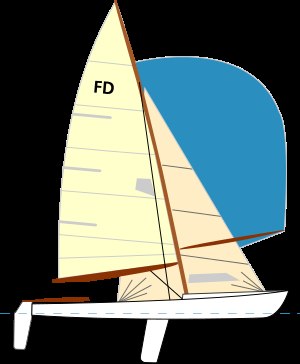
Flying Dutchman / OL-guldvindere
Flying Dutchman
En Flying Dutchman er en højtydende tomands-sejljolle som første gang så dagens lys i 1951. Den kan sejle med storsejl, genua og spiler og har en trapez til besætningen.